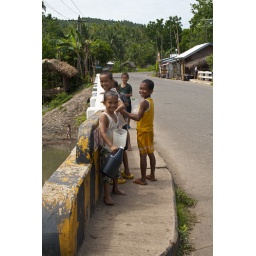
Group of kids crossing a small bridge after swimming in the local river.